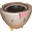
Label: bowl